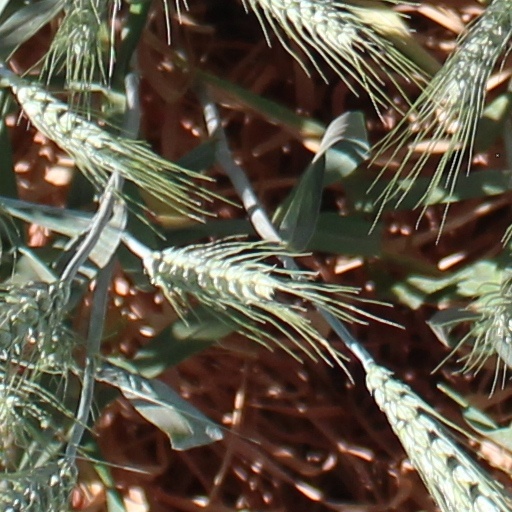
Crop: wheat